Beavertail Lighthouse

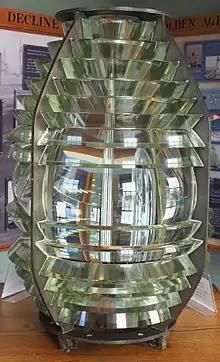
4th order fixed "beehive" Fresnel lens. This was the last such lens installed at Beavertail Light in Jamestown, Rhode Island. Source: https://web.archive.org/web/20170925040038/http://www.beavertaillight.org/history.html

In 1856, the tower was replaced with the current tower, made of granite which is square and from ground to beacon. A 3rd order Fresnel lens was placed in service, and it was the site of numerous fog-signal tests over the next 40 years under the supervision of the United States Lighthouse Board. In 1898, quarters were added to the keeper's house for an assistant keeper; the assistant helped with fog-signaling, among other things.